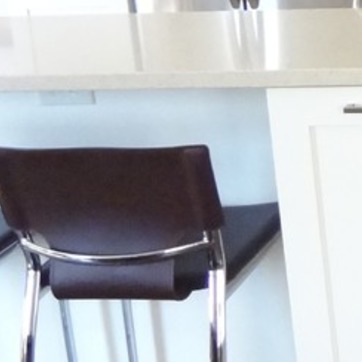
Material: leather